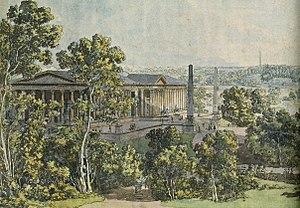
Le parc Haga, en suédois Hagaparken, est un parc à l'anglaise situé à Solna dans la proche banlieue de Stockholm en Suède. Créé sous l'impulsion du roi Gustave III, il s'étend sur une superficie de 144 hectares, sur la rive ouest du lac Brunnsviken.